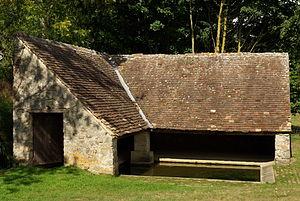
Le lavoir de Bourg-le-Roi, Sarthe.
Bourg-le-Roi est une commune française, située dans le département de la Sarthe en région Pays de la Loire, peuplée de 320 habitants.